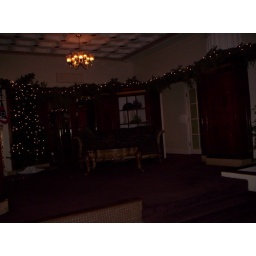
There is a vague orb by the white door on the right.